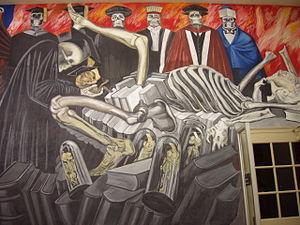
José Clemente Orozco est un peintre et muraliste mexicain social-réaliste. Un de ses thèmes de prédilection était l'homme contre la machine. Il est connu, comme Diego Rivera, pour ses grandes fresques et ses prises de position politique en faveur des paysans et des travailleurs.